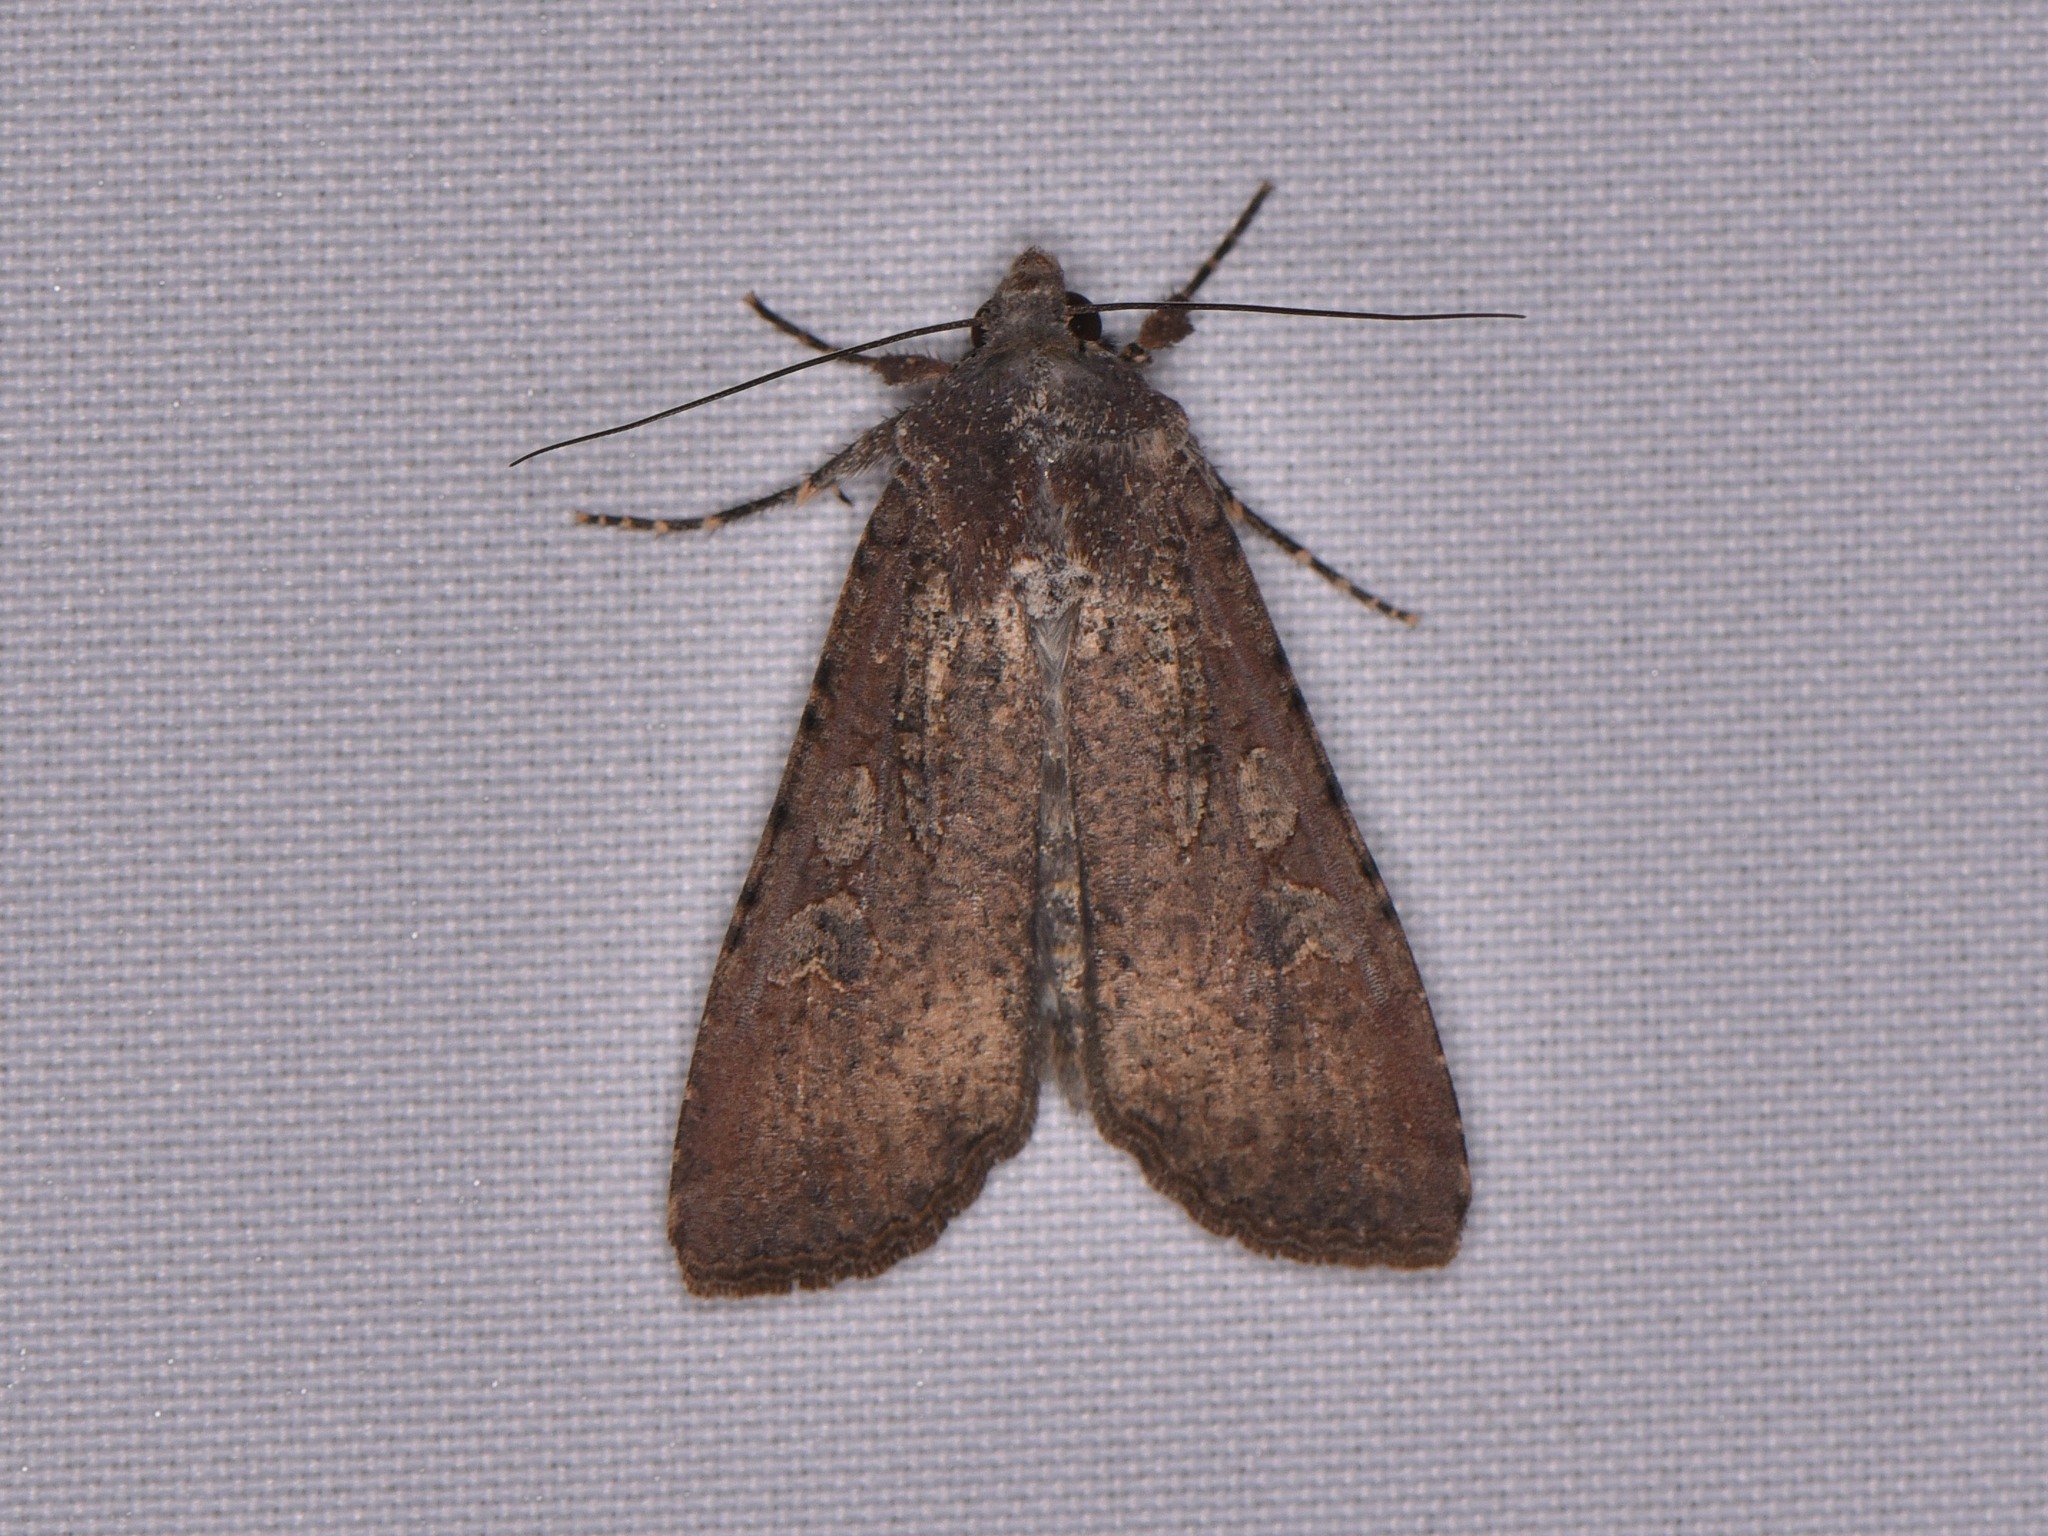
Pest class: cutworms